MAZ-7907

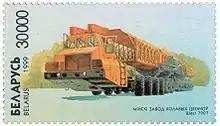
MAZ-7907 on Belarusian post stamp

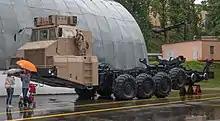
MAZ-7907 on MZKT open day 2019

MAZ-7907 is a Soviet army 24X24 transporter erector launcher prototype for the RT-23 Molodets ICBM designed and developed by the Minsk Automobile Plant (MAZ) in Belarus.